W. A. de Silva

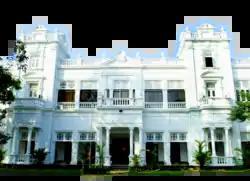
W. A. de Silva's home Sravasti Mandiraya which he presented to the state.

Wilmot Arthur de Silva (15 March 1869 - April 1942) was a Ceylonese veterinary surgeon, politician and philanthropist. He was the Minister of Health (1936–1942) in the second State Council of Ceylon and a former President of the Ceylon National Congress.